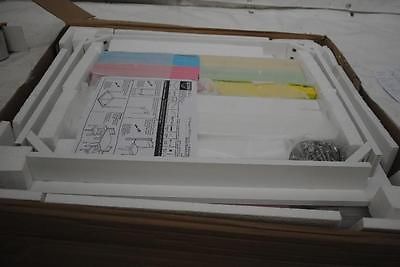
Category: table